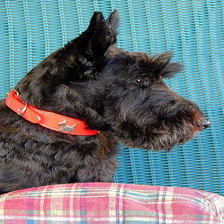
Species: dog
Breed: scottish terrier